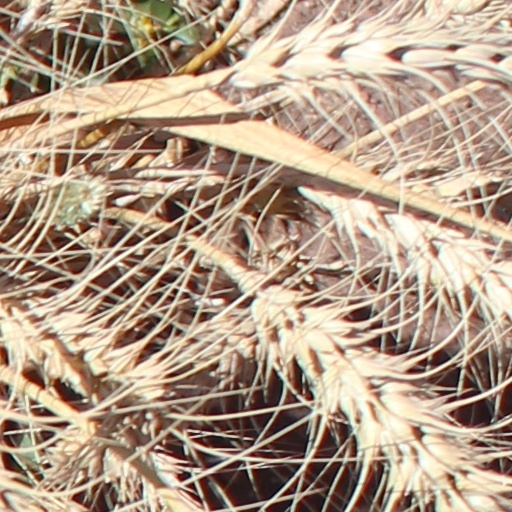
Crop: wheat